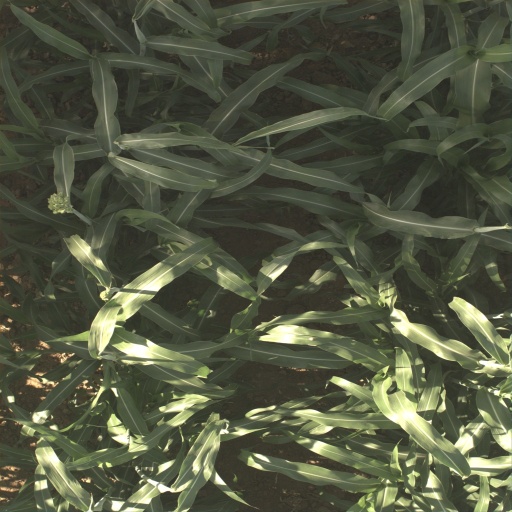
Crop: sorghum